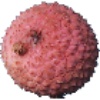
Label: Lychee 1